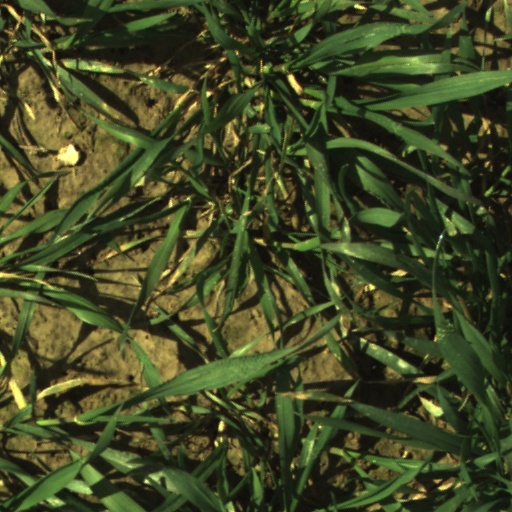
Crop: wheat